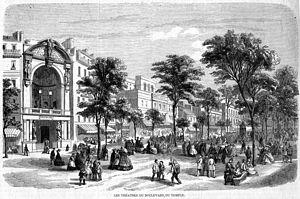
Le boulevard du Temple est un boulevard parisien séparant le 3ᵉ arrondissement du 11ᵉ.